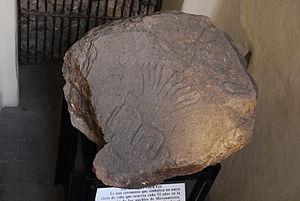
La cérémonie du feu nouveau était, au centre du Mexique, à l'époque préhispanique, un rituel religieux qui avait lieu au début de chaque cycle calendaire de 52 ans appelé « xiuhmolpilli ».